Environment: real
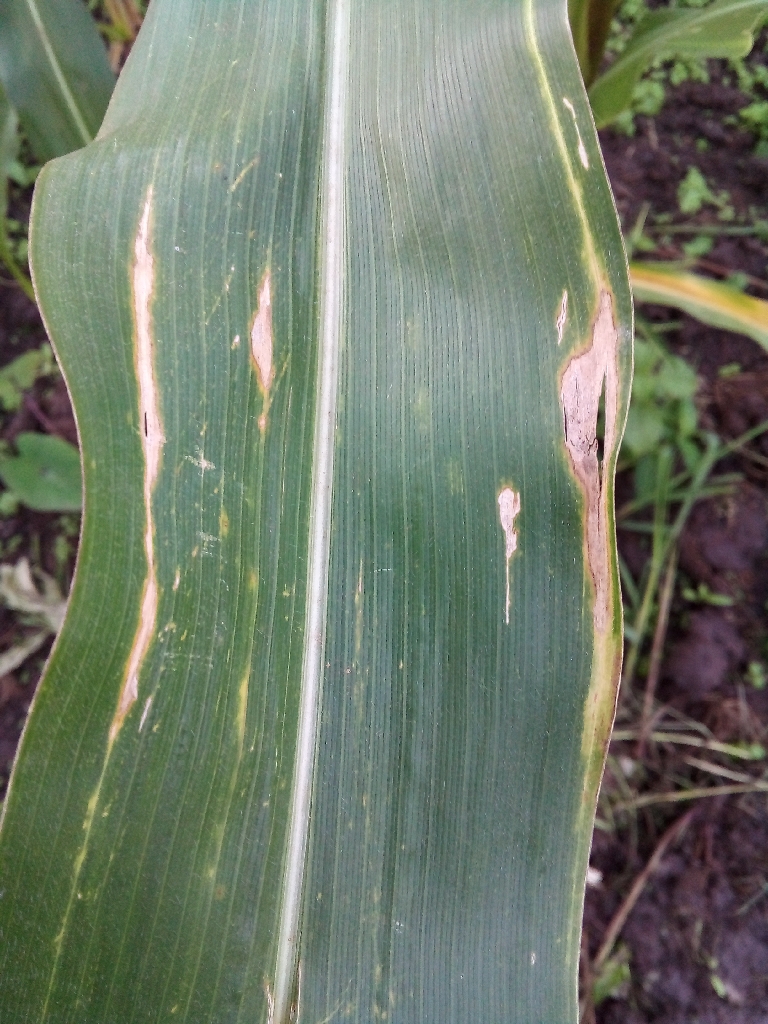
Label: northern_corn_leaf_blight